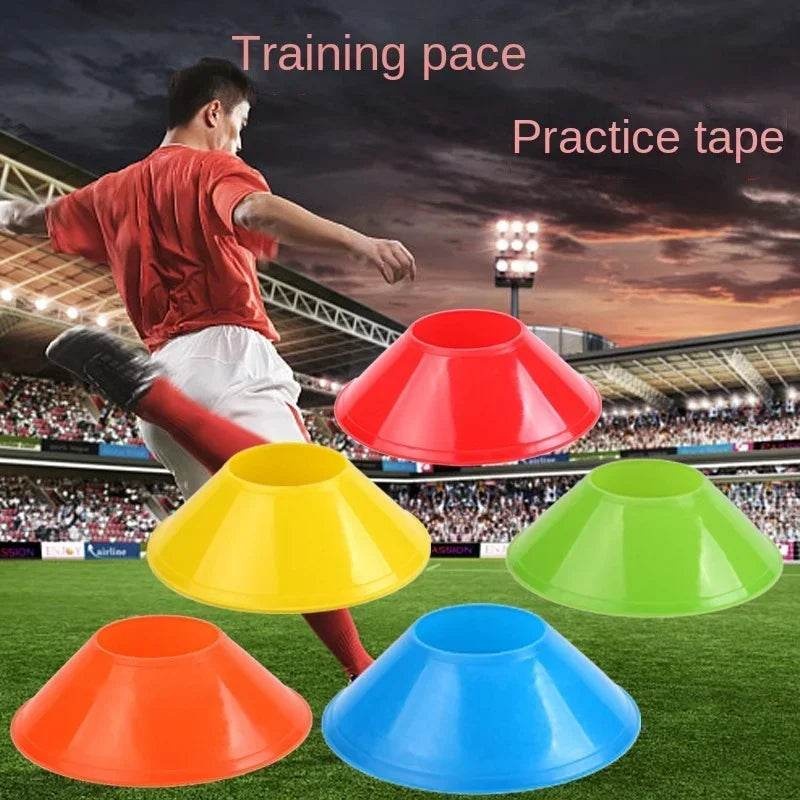
Premium Soccer Training Agility Cones Pressure Resistant Outdoor
Brand: ToylandEU
Premium Soccer Training Cones Pressure Resistant Outdoor Why They'll Love it! Meet a colorfully durable cone set built for serious training. Made from soft polyethylene, these cones deliver a smooth, glossy surface that stays bright under sun and rain. The 5-piece set provides flexible coverage for drills, mark lines, or create obstacle courses. They are chemical-free and originate from Mainland China, reflecting practical, no-nonsense design. Use them as goal markers, obstacle markers, or practice aids to sharpen speed, accuracy, and footwork. The compact 12.5 × 5 cm size travels light between sessions, while the durable construction handles outdoor wear. Slight color variations may occur across monitors, but the vivid hues remain easy to spot. Fun Features! 5-piece set for versatile practice layouts and quick setup. Bright colors in yellow, red, blue, green, and orange for high visibility. Soft polyethylene delivers a durable, impact-ready surface. Multi-use markers for field boundaries, goals, and obstacles. Compact 12.5 × 5 cm size for easy storage. Glossy finish enhances visibility and handling. Chemical-free design ensures safe use. Get yours Now! Durable, color-rich cones for faster drills—get yours now!
Category: Sporting Goods > Athletics > Soccer > Soccer Training Aids > Soccer Agility Poles